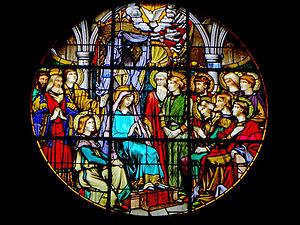
La Pentecôte. Vitrail de l'église Saint-Pierre de La Selle-en-Coglès (35).